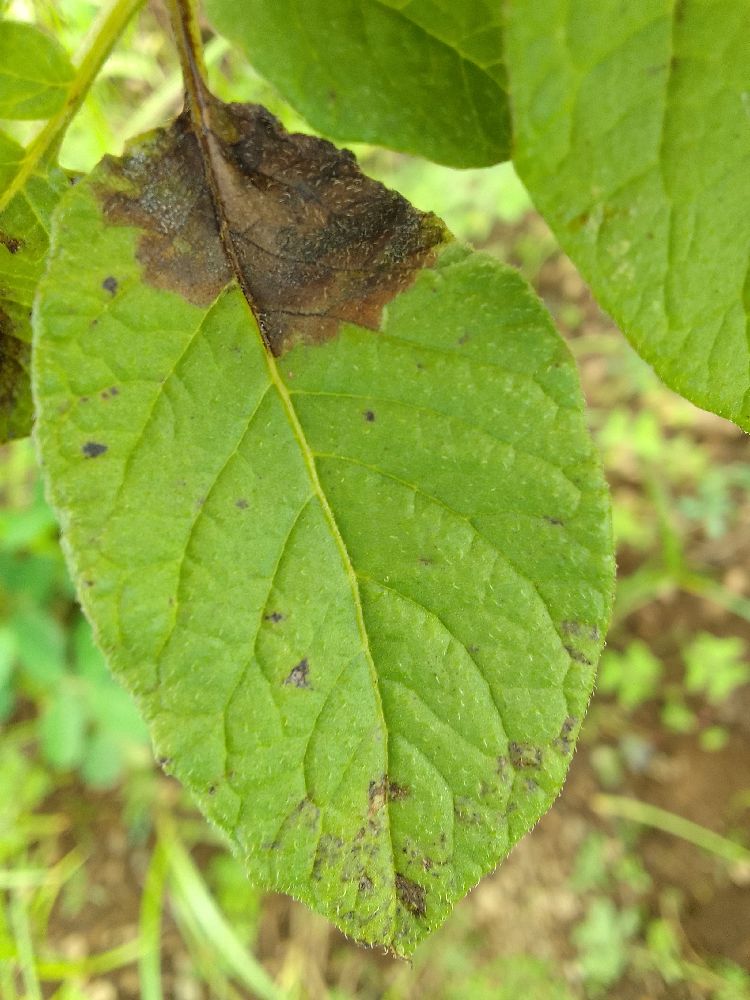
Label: Late blight